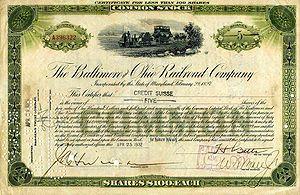
Un certificat de cinq actions nominatives fr la Baltimore and Ohio Railroad Company (1827) délivrés au Credit Suisse.
Une action est un titre de propriété délivré par une société de capitaux. Elle confère à son détenteur la propriété d'une partie du capital, avec les droits qui y sont associés : intervenir dans la gestion de l'entreprise et en retirer un revenu appelé dividende.